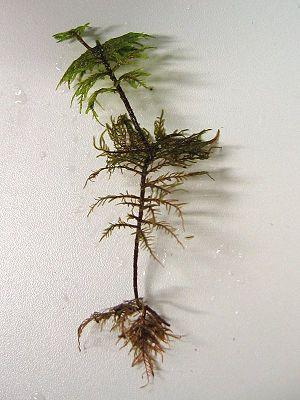
Hylocomium splendens est une espèce de mousses vivaces et clonales de la famille des Hylocomiaceae.